Kotoni Staggs

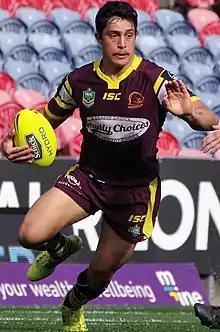
Staggs playing for the Broncos in 2017

Staggs played for the Broncos Holden Cup team in 2017, playing 25 games, scoring 12 tries and kicking 23 goals. Staggs was rewarded for his season winning the Broncos U20s Best Back of The Year Award.